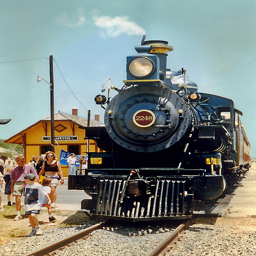
A vintage steam locomotive waits at a station.
there is a old vintage train that is on the tracks
A large train with people walking by it.
A black train traveling past a train station.
An older style steam engine can be seen on the tracks.